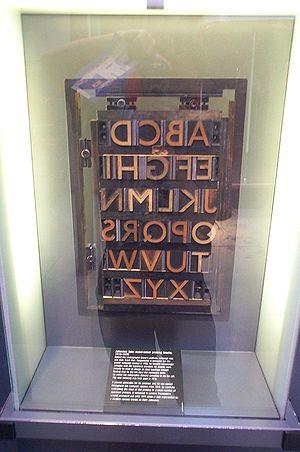
Edward Johnston, né le 11 février 1872 à San José, mort le 26 novembre 1944 à Ditchling, est un calligraphe et créateur de caractères britannique d'origine uruguayenne.